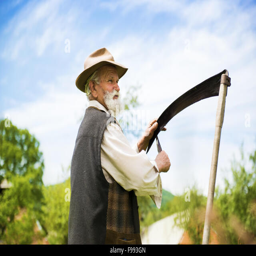
old farmer with beard sharpening his scythe before using to mow the grass traditionally